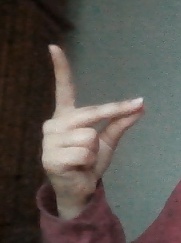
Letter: ta